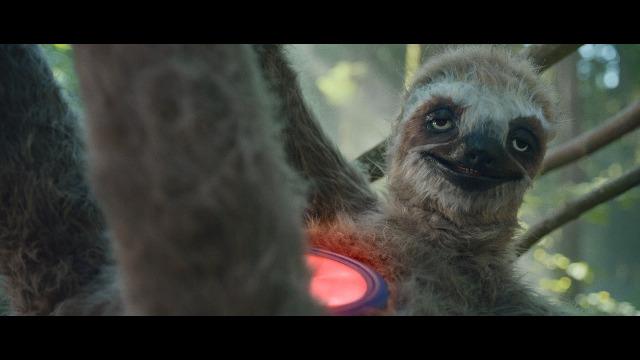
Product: Fisher-Price Linkimals Lights & Colors Llama - Interactive Stacking Ring Toy with Music and Lights for Baby Ages 9 Months & Up
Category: Toys & Games | Baby & Toddler Toys
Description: Stack the colorful rings or press the llama topper for exciting lights, songs, and music.
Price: $14.84
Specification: ProductDimensions:6.5x6x9.4inches|ItemWeight:1.46pounds|ShippingWeight:1.46pounds(Viewshippingratesandpolicies)|ASIN:B07MLY2PXZ|Itemmodelnumber:FYK59|Manufacturerrecommendedage:9months-4years